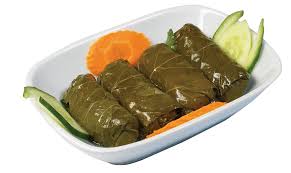
Yemek: yaprak_sarma